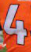
Number: 4